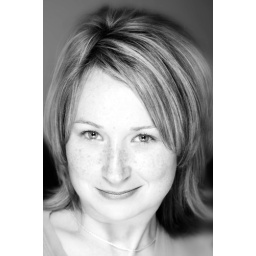
Single strobe above reflector below. Converted to black as white in ps elements.